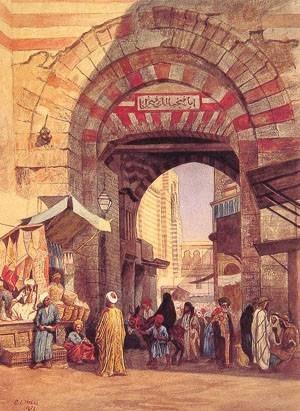
Les échelles du Levant sont les ports et les villes de l'Empire ottoman, situés au Proche-Orient ou en Afrique du Nord, pour lesquels le sultan avait renoncé à certaines de ses prérogatives, notamment en matière juridique, en faveur de négociants français, principalement marseillais. Ceux-ci dépendaient alors directement du roi de France qui leur octroyait des privilèges. Ces échanges entre les deux puissances ont été enregistrés dans des actes particuliers, sous le nom de Capitulations, dont les premières ont été signées entre François Iᵉʳ et Soliman le Magnifique en 1536.